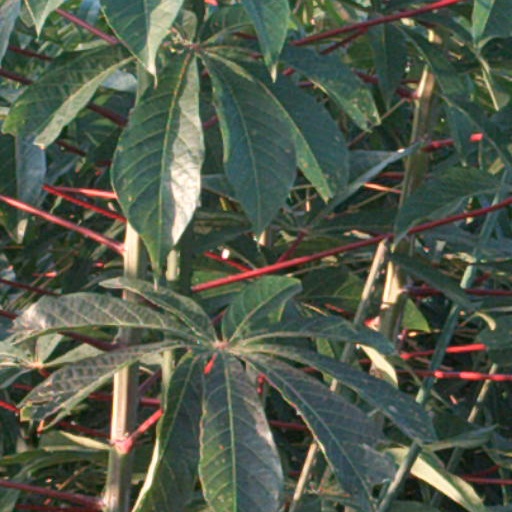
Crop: cassava